Race and appearance of Jesus

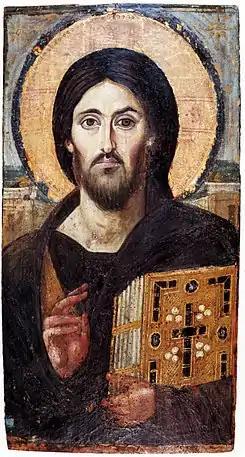
The oldest surviving "Christ Pantocrator" icon, sixth century, Saint Catherine's Monastery, Egypt

By the 19th century, theories which were based on the belief that Jesus was a member of the so-called "Aryan race", and in particular, theories which were based on the belief that his appearance was Nordic, were developed and later, they appealed to advocates of the new racial antisemitism, who did not want to believe that Jesus was Jewish, Semitic or Western Asian. Houston Stewart Chamberlain posited that Jesus was of Amorite-Germanic extraction, although Amorites were themselves a Northwest Semitic people. Madison Grant claimed Jesus for the Nordic race. This theory found its most extreme form in the Nazi theology of Positive Christianity. Scholars who supported the radical Aryan view also argued that being a Jew by religion was distinguishable from being a Jew by race or ethnicity. These theories usually include the rationalization that Jesus was an Aryan because the region of Galilee was supposedly inhabited by non-Jews who spoke an unknown Indo-European language, but this theory has not gained scholarly acceptanceGalilee was inhabited by a significant non-Jewish minority, but its members spoke various local Semitic languages.